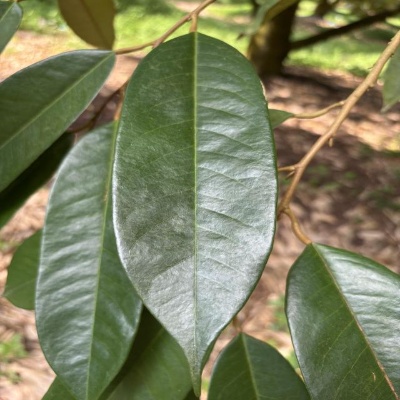
Label: Leaf_Healthy